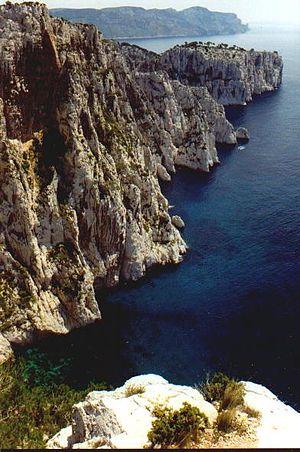
La calanque du Devenson, mot provençal signalant un petit défens, est une des nombreuses calanques et criques sises au pied des falaises du Devenson. Elle se situe dans le 9ᵉ arrondissement de Marseille, dans le quartier officiel de Vaufrèges. Elle fait partie des Calanques de Marseille qui se trouvent sur le littoral entre cette dernière ville et Cassis.